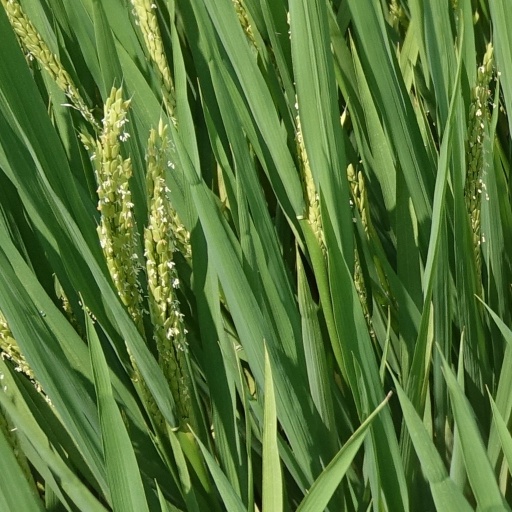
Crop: rice